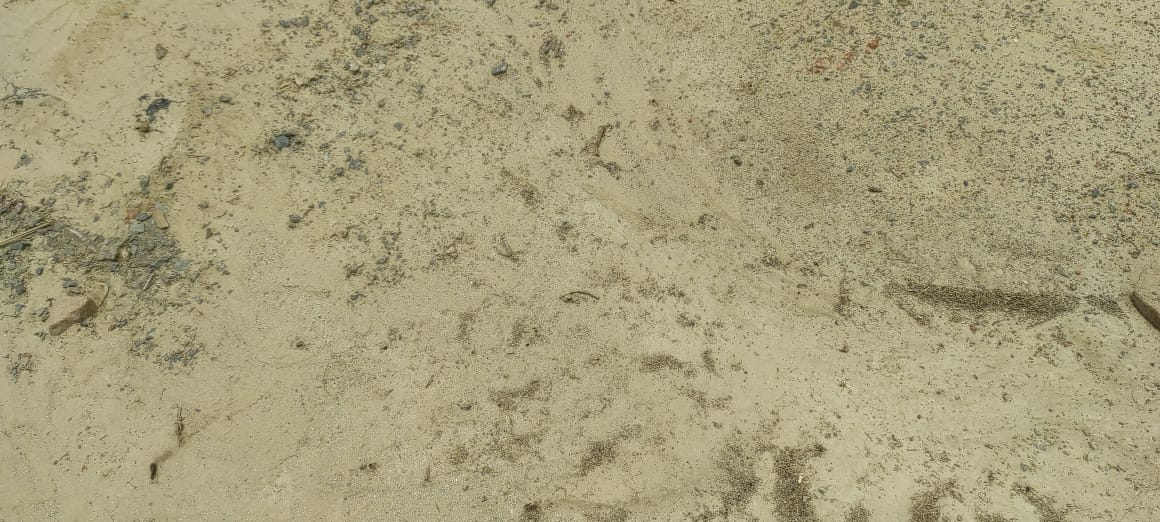
Soil type: Alluvial soil